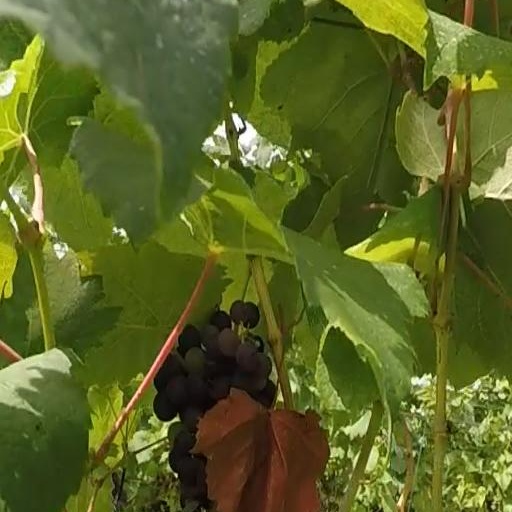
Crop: grape